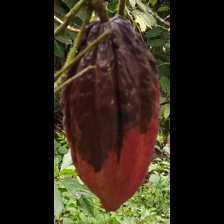
Label: phytophthora